Italy

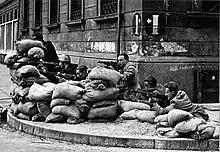
Italian partisans in Milan during the final insurrection leading to the liberation of Italy in April 1945

The socialist agitations that followed the devastation of the Great War, inspired by the Russian Revolution, led to counter-revolution and repression throughout Italy. The liberal establishment, fearing a Soviet-style revolution, started to endorse the small National Fascist Party, led by Mussolini. In October 1922, the Blackshirts of the National Fascist Party organised a mass demonstration and the "March on Rome" coup. King Victor Emmanuel III appointed Mussolini as prime minister, transferring power to the fascists without armed conflict. Mussolini banned political parties and curtailed personal liberties, establishing a dictatorship. These actions attracted international attention and inspired similar dictatorships in Nazi Germany and Francoist Spain.